Albany Academy for Girls

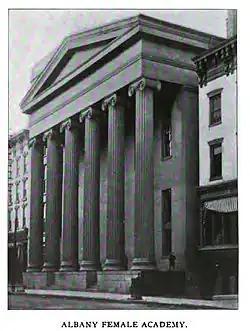
Albany Female Academy building,

Albany Academy for Girls is an independent college-preparatory day school for girls in Albany, New York, United States, enrolling students from preschool (age 3) to grade 12. Founded in 1814 by Ebenezer Foote as the "Albany Female Academy", AAG is the oldest independent girls day school in the United States. It is located on the corners of Hackett Boulevard and Academy Road, across the street from its brother school The Albany Academy.